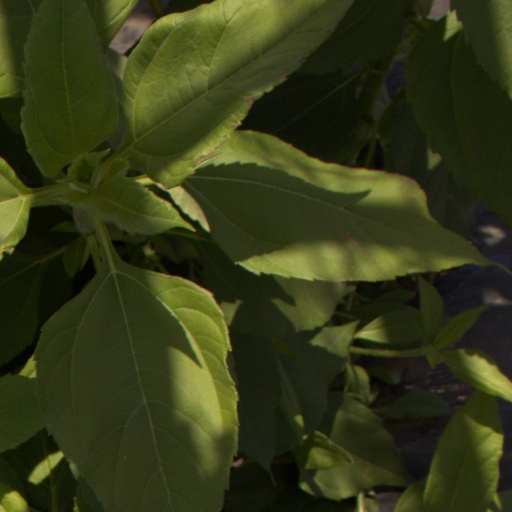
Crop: Jerusalem artichoke